Reggie Hodges

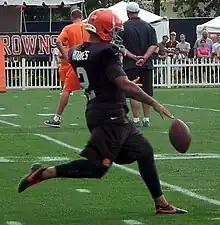
Hodges in Browns training camp in 2012

Hodges was signed by the Cleveland Browns on November 15, 2009, after punter Dave Zastudil was listed as inactive for the game against the Baltimore Ravens. Zastudil was later placed on injured reserve on November 18, making Hodges the only punter on the roster. Zastudil was again placed on injured reserve on August 17, 2010, after the knee recovered poorly from surgery.